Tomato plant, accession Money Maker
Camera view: bottom (45 deg); turntable rotation: 150 degrees
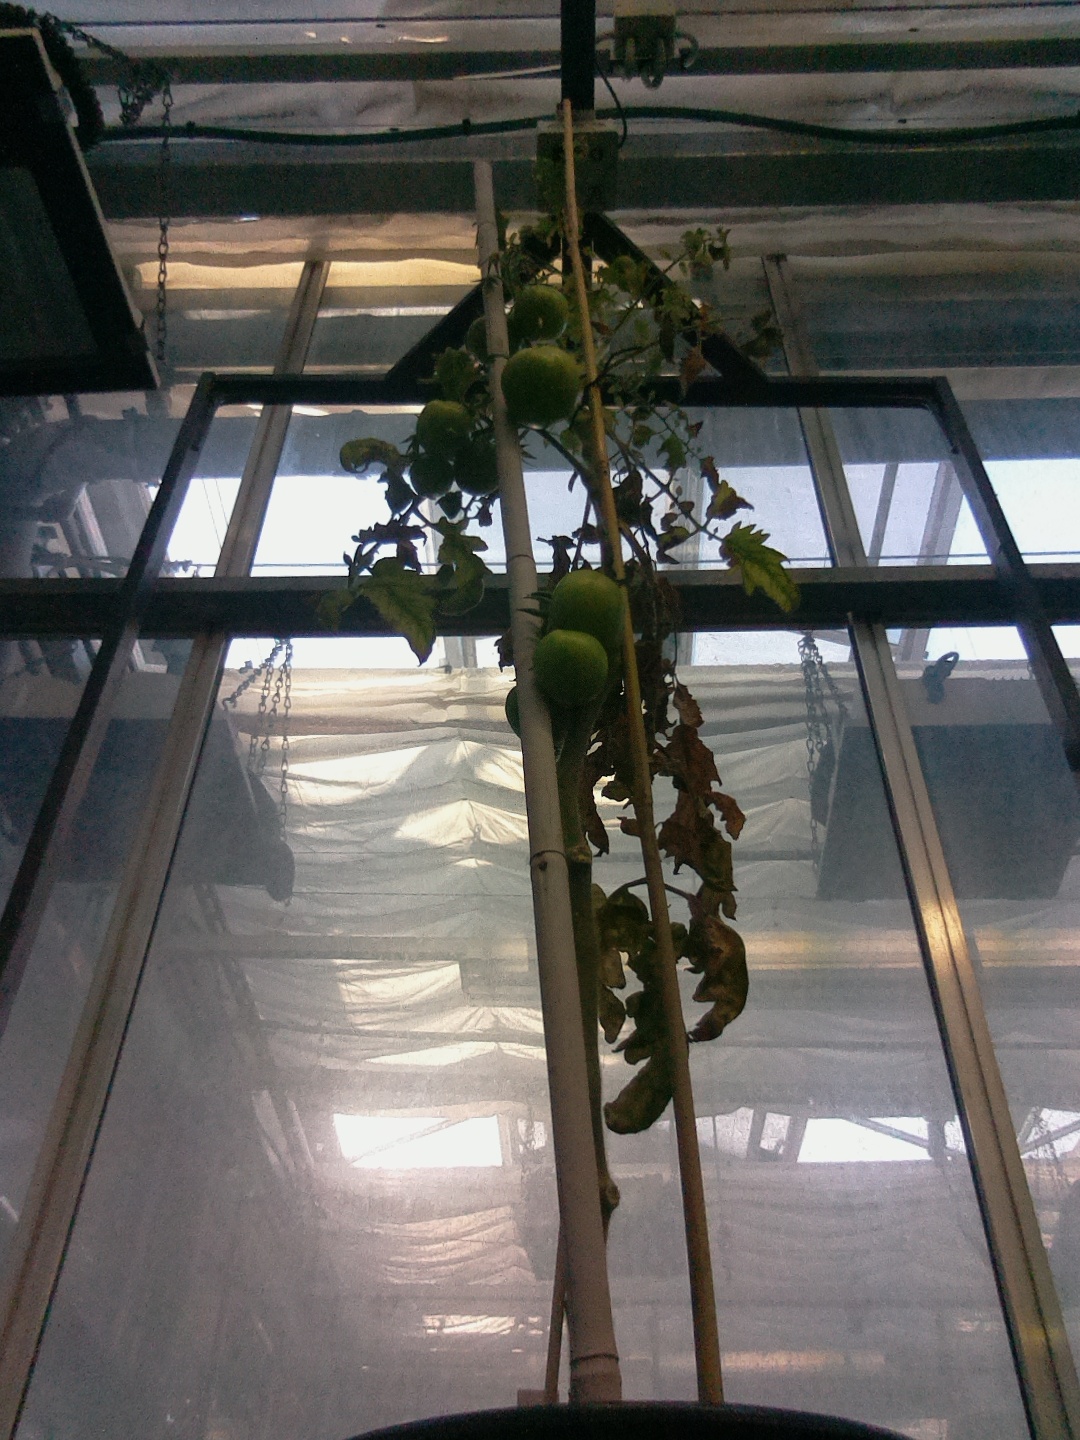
BBCH growth stage 79: 90% -100% of final fruit size